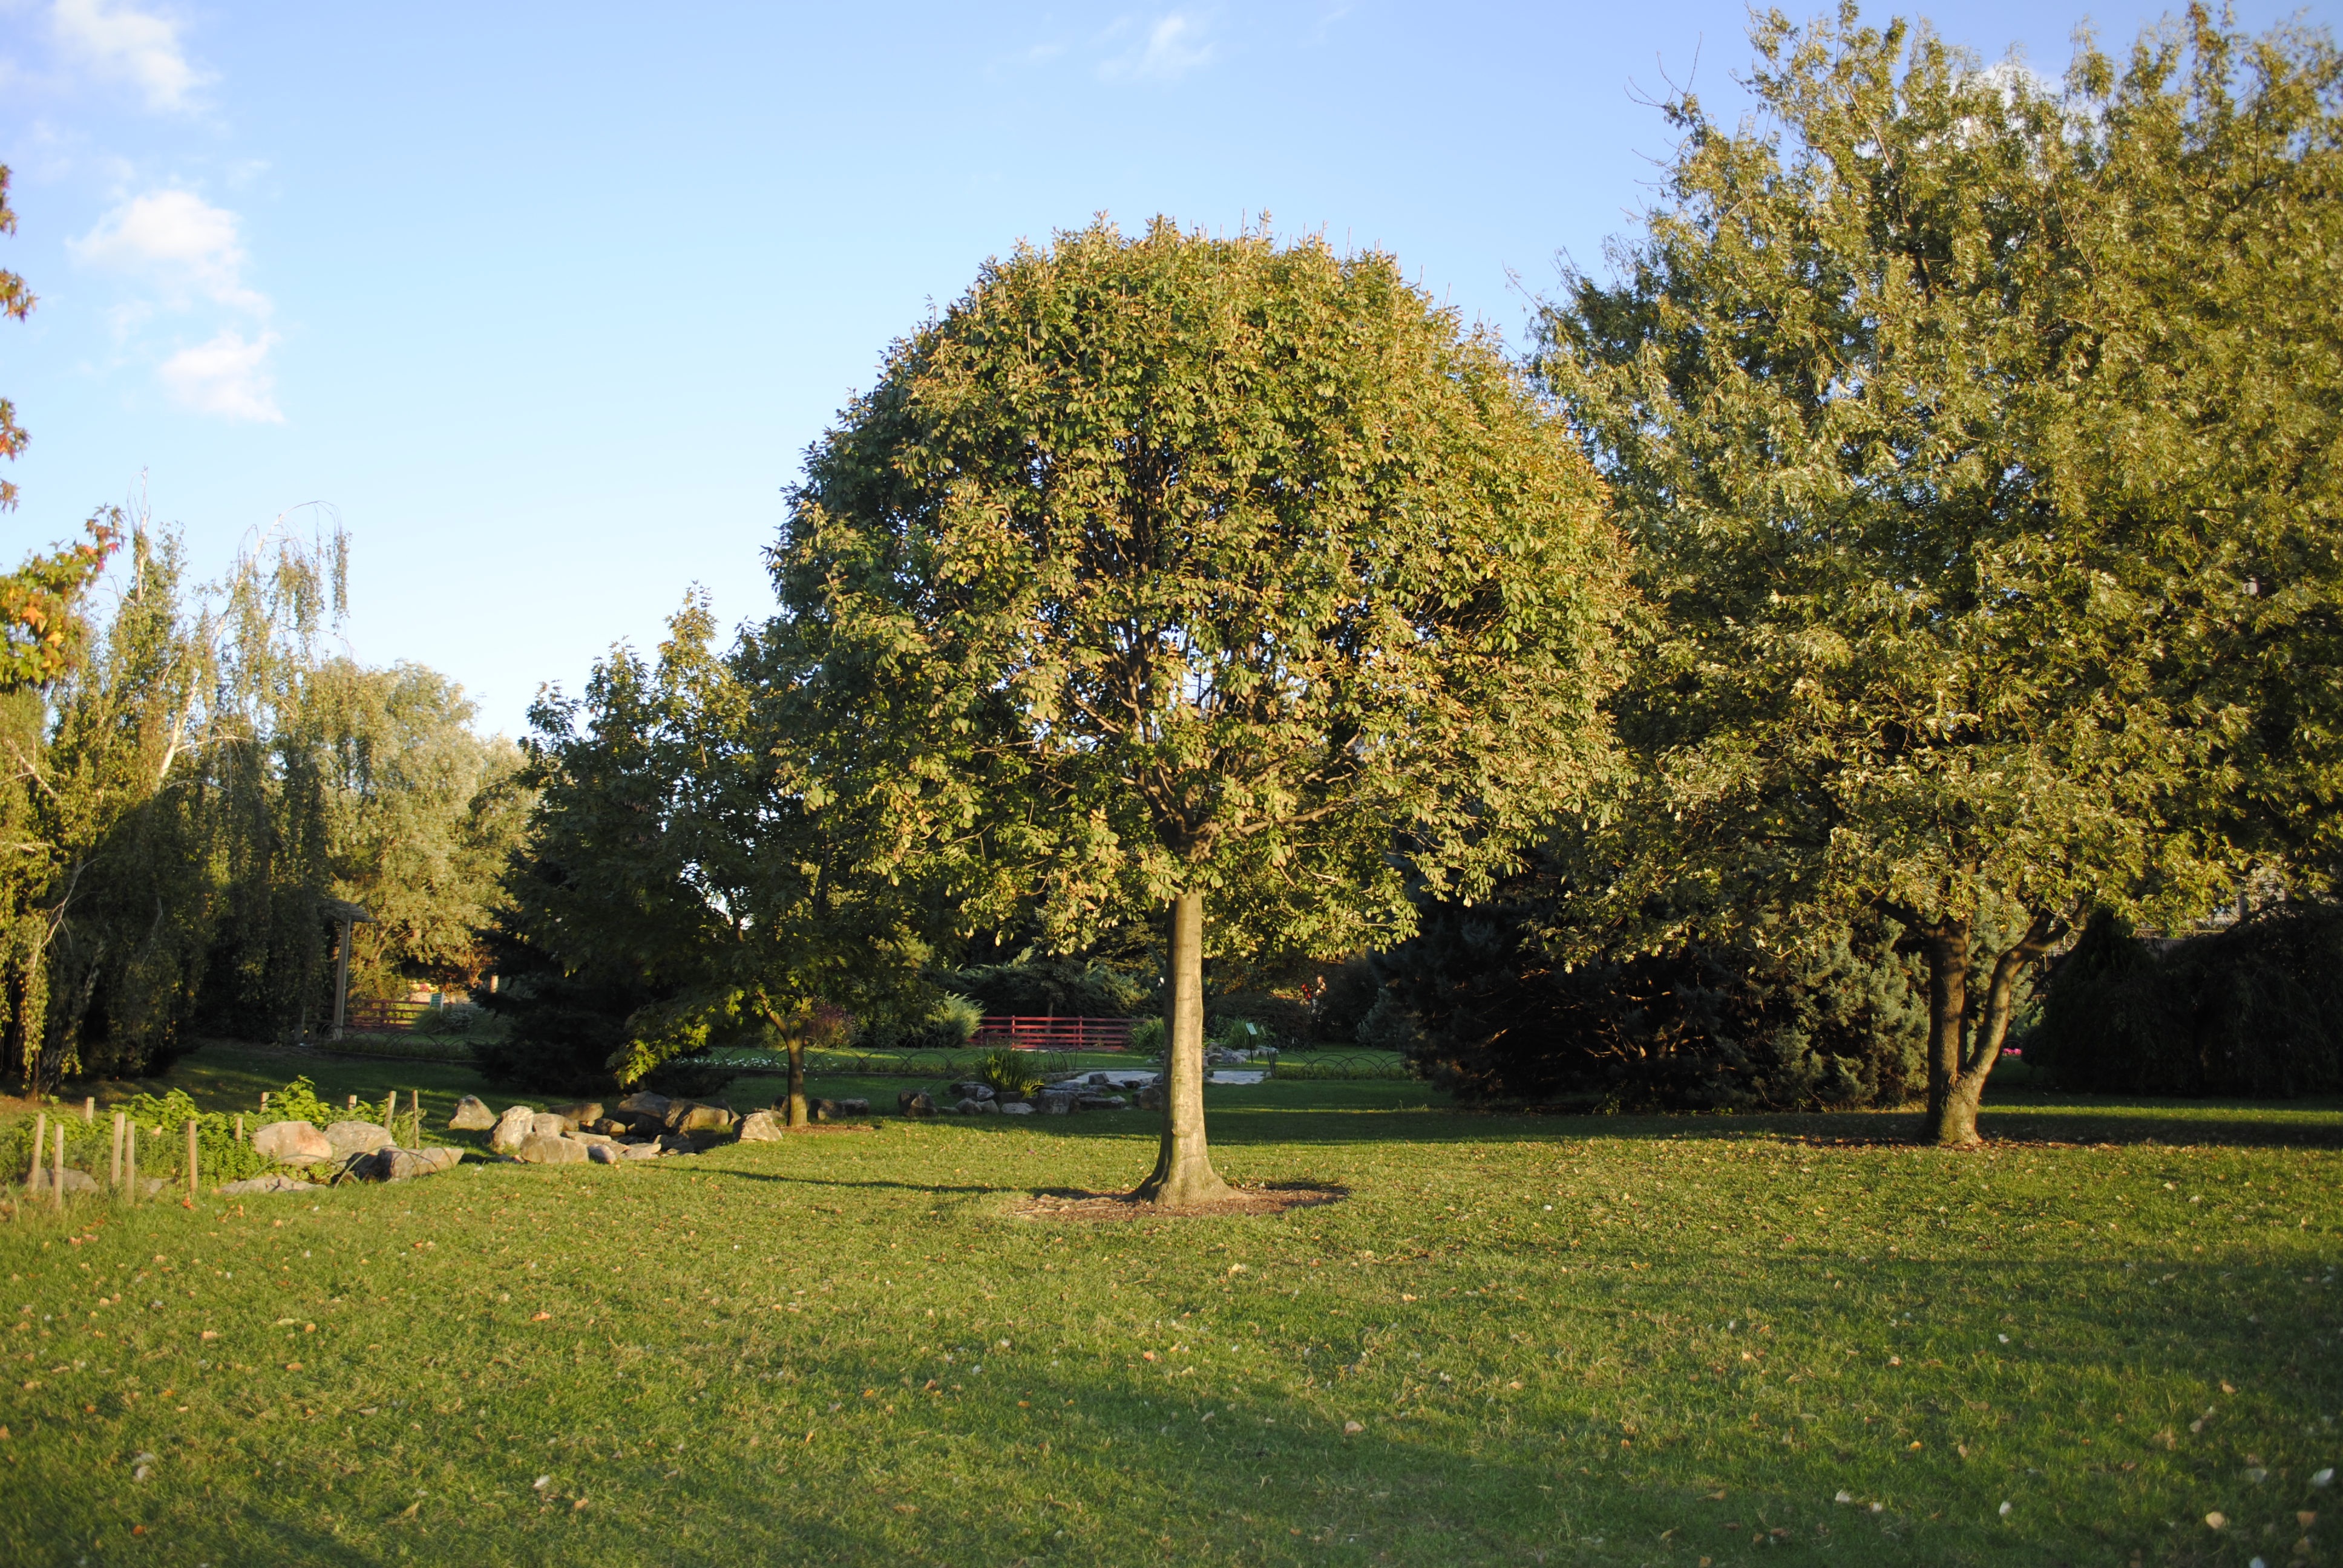
tree, nature, grass, plant, lawn, meadow, leaf, flower, pasture, autumn, park, peace, garden, season, shrub, botanical garden, woodland, rural area, woody plant